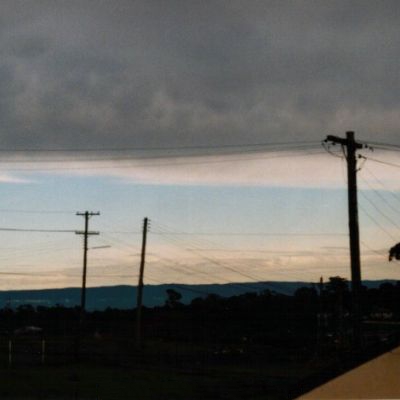
Cloud type: Nimbostratus (Ns)